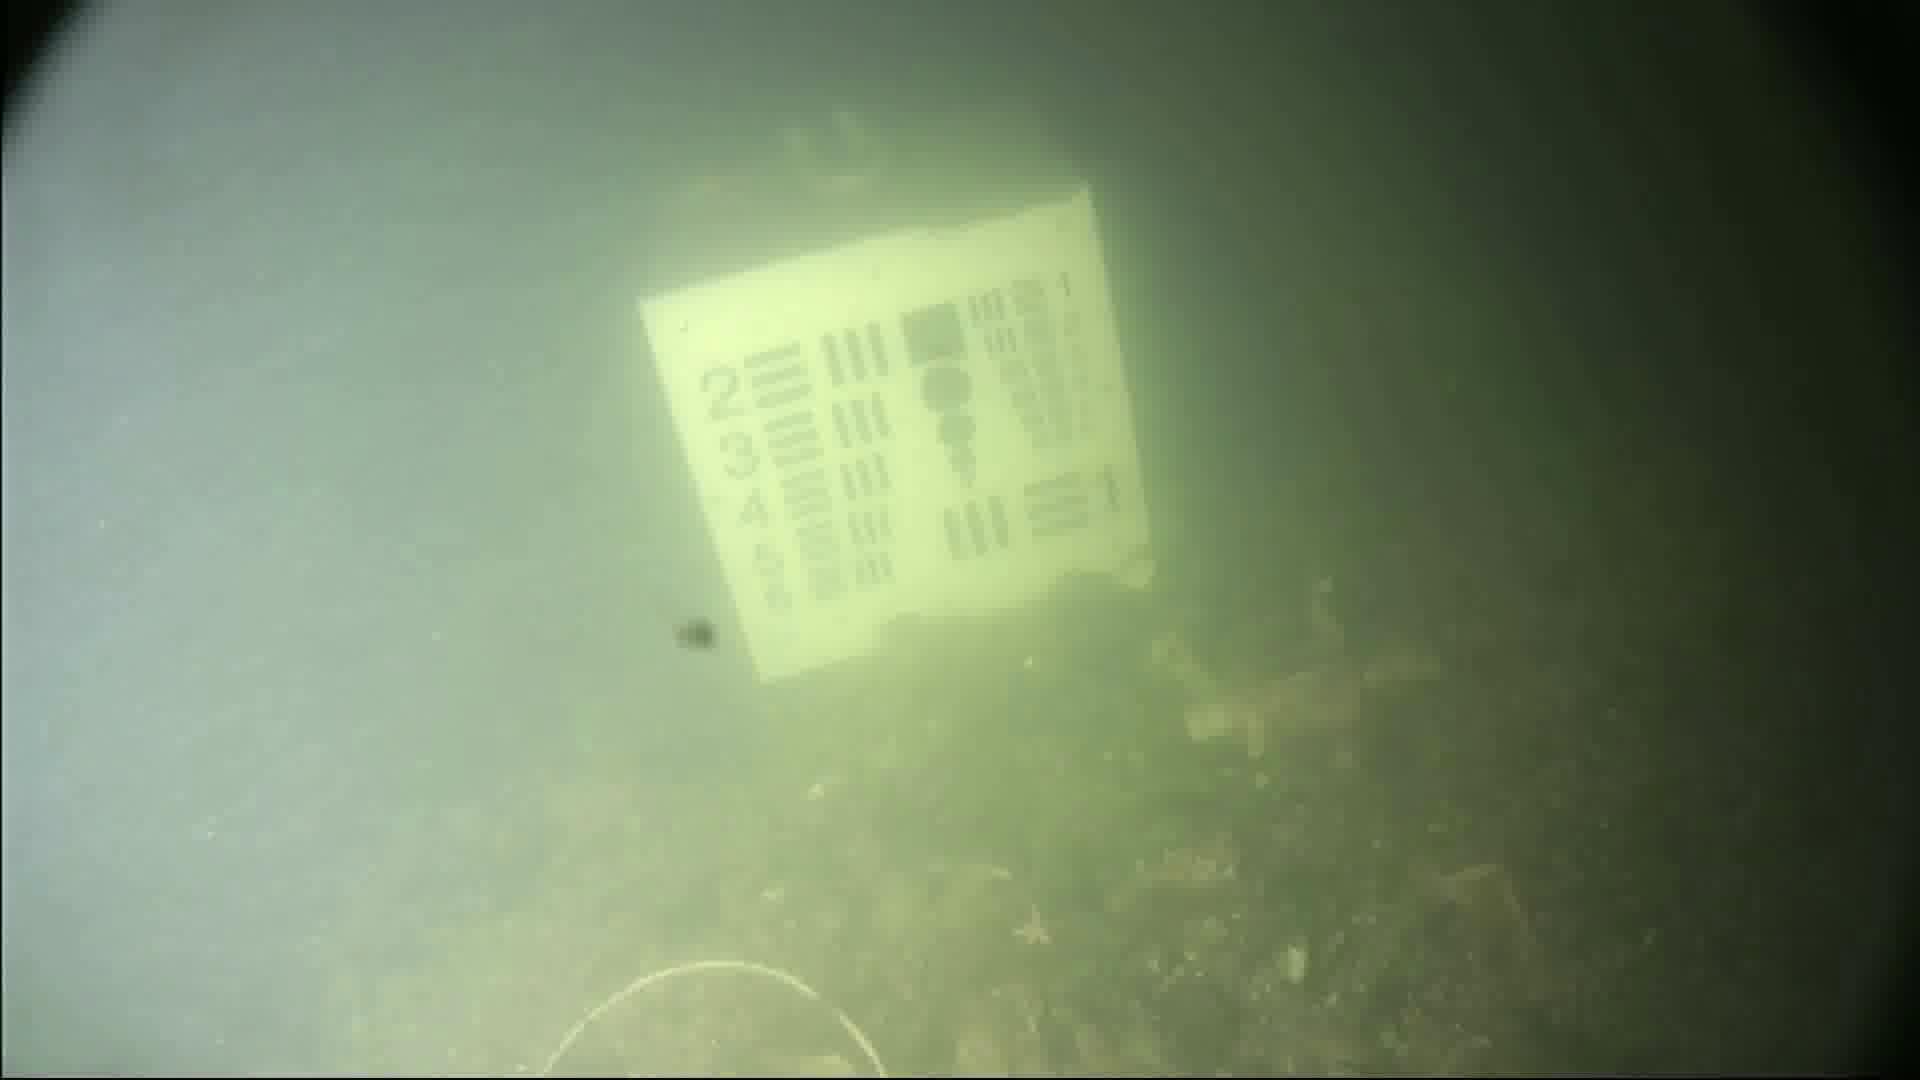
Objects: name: starfish
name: crab